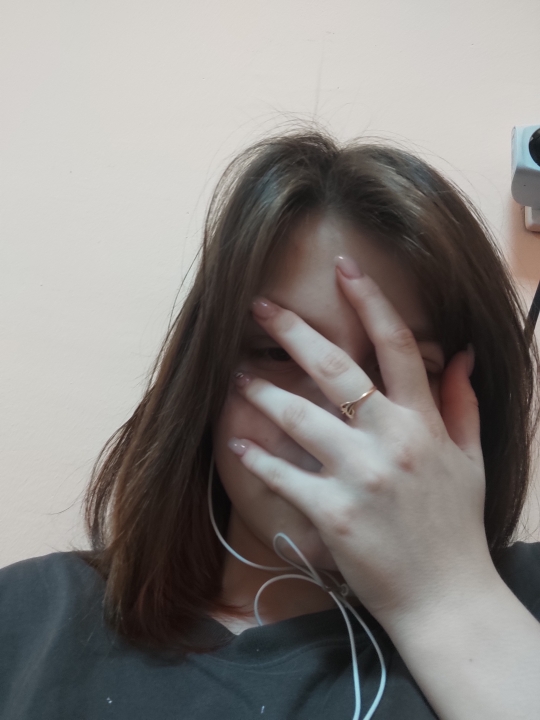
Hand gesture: no_gesture